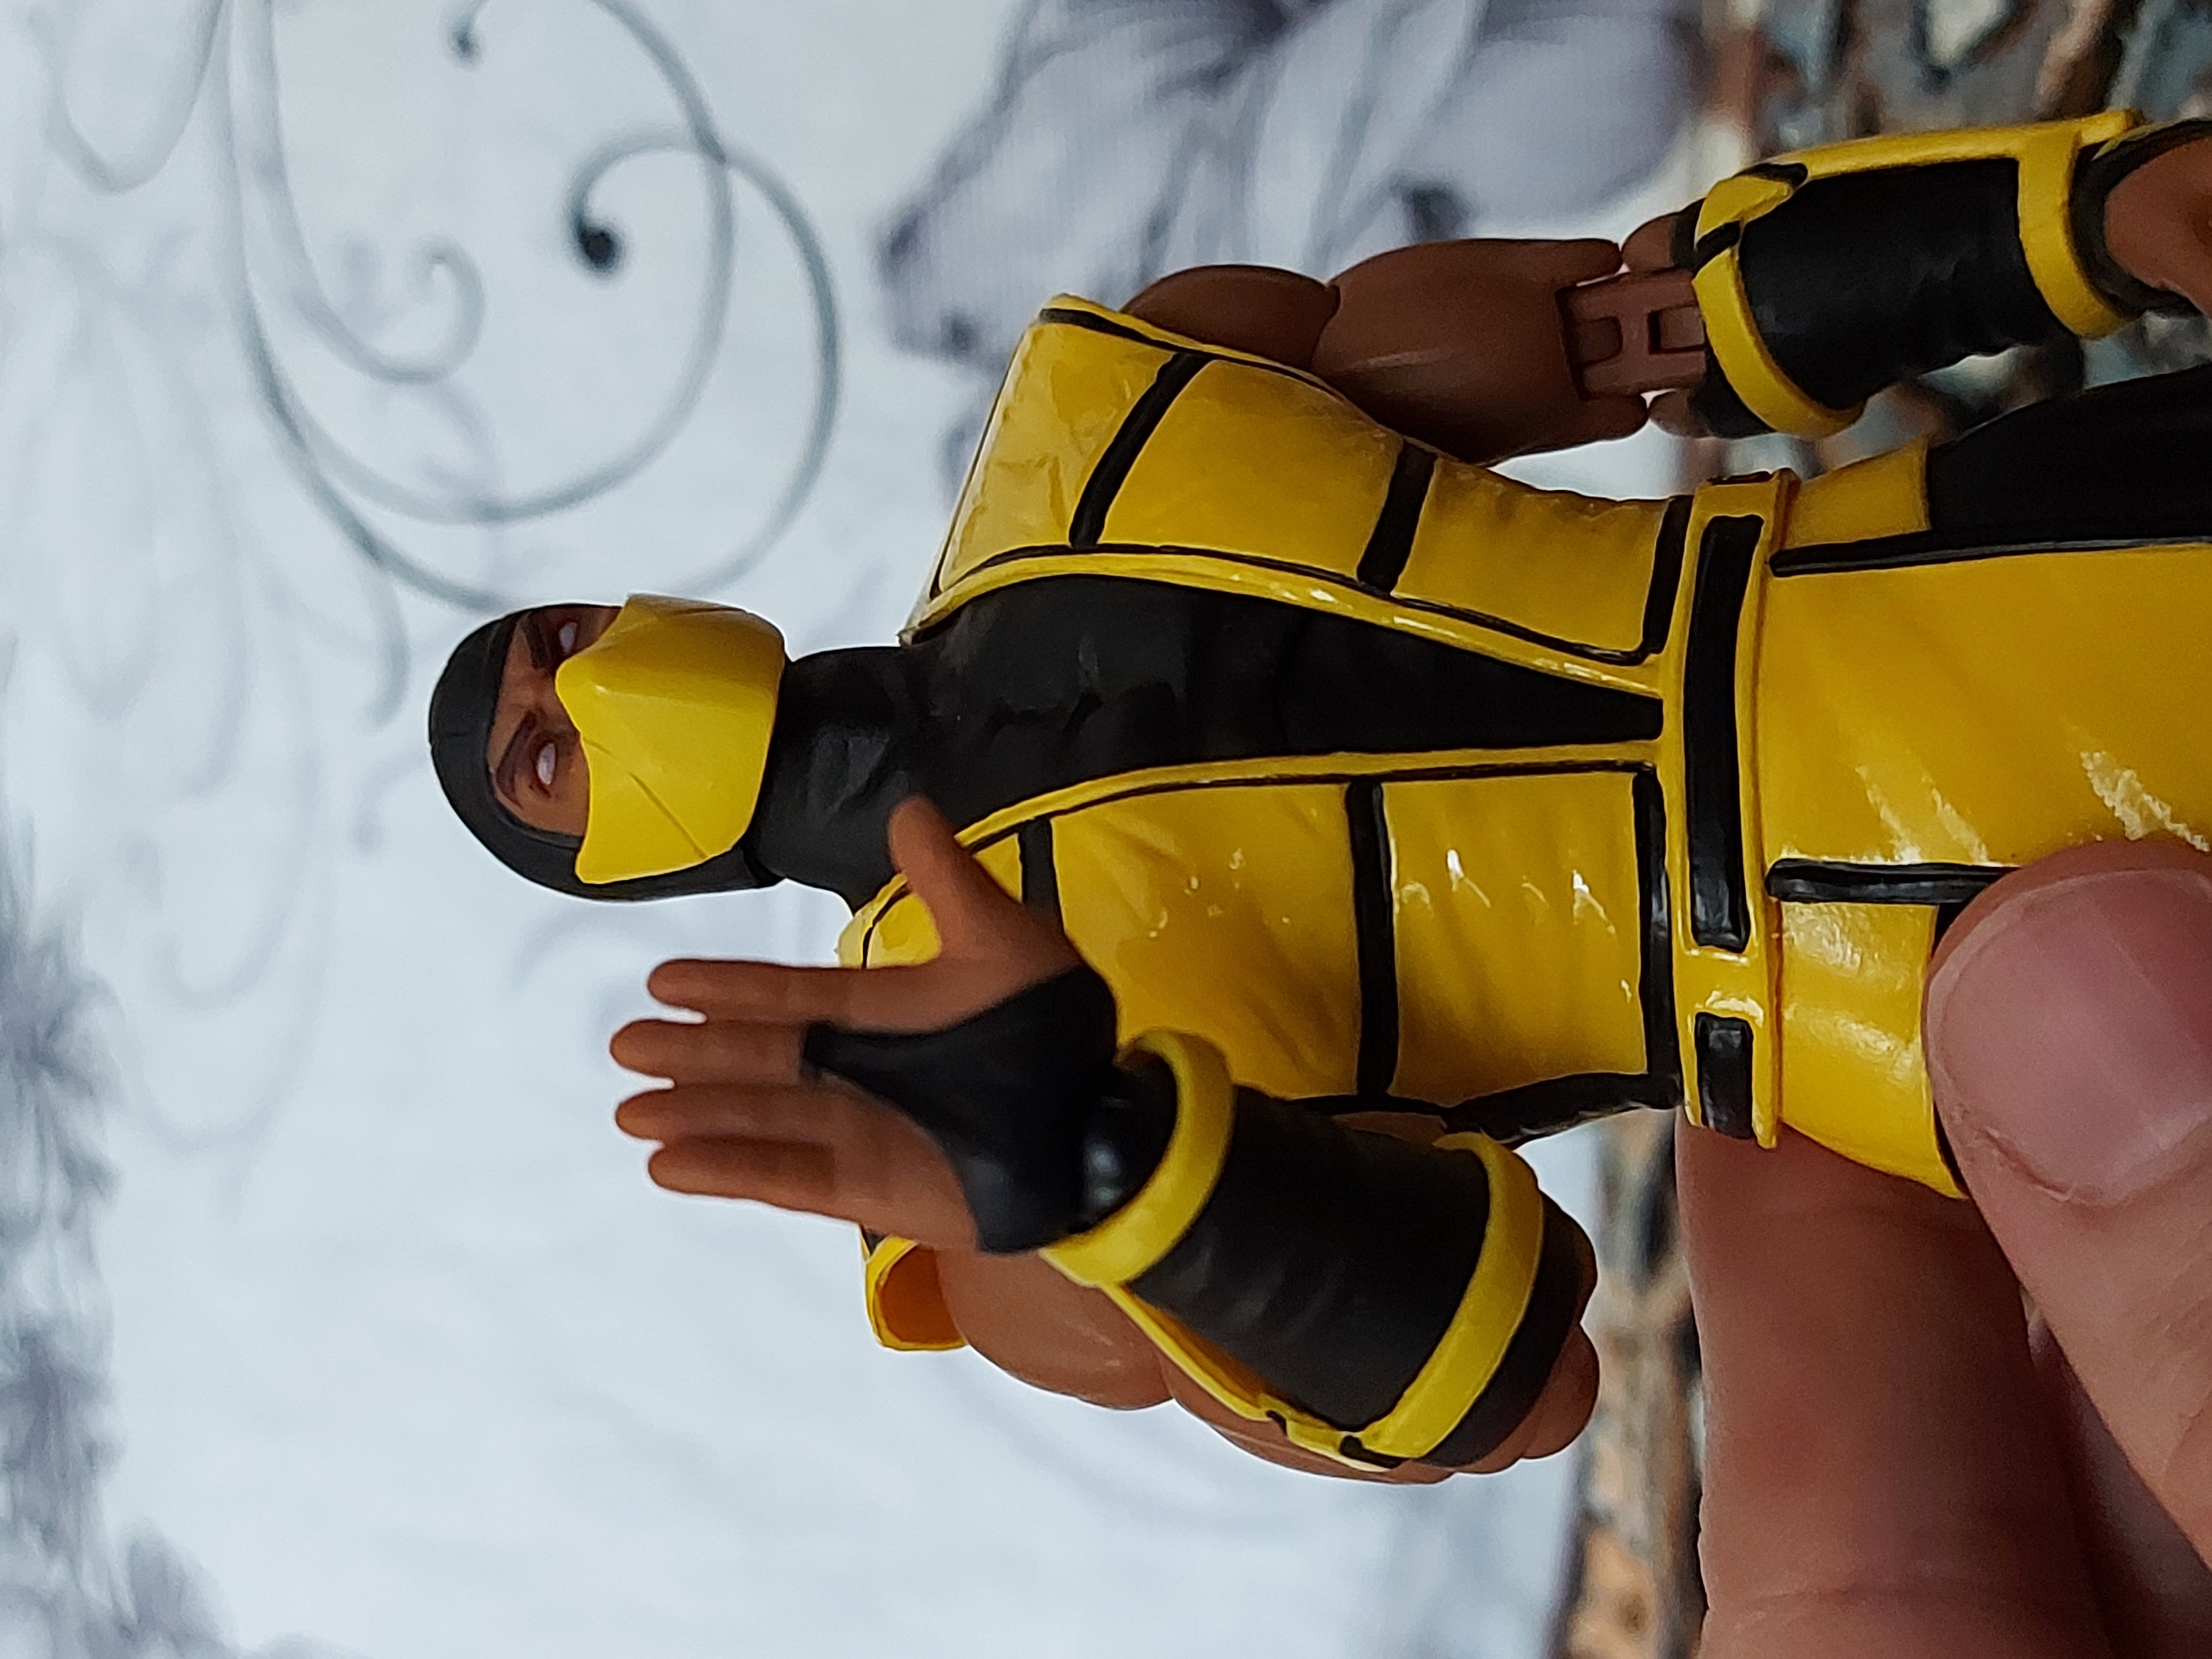
scorpion, storm, collectibles, yellow, gesture, finger, sleeve, thumb, personal protective equipment, safety glove, thigh, fun, recreation, toy, elbow, happy